Ken "Snakehips" Johnson

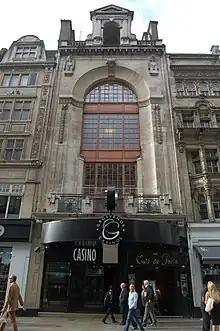
The Café de Paris, London, (2013)

London's West End and clubland continued to party late into the night, despite the nightly raids by German bombers. Clubs prospered as Londoners and visitors revelled for any excuse.